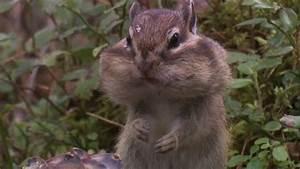
squirrel